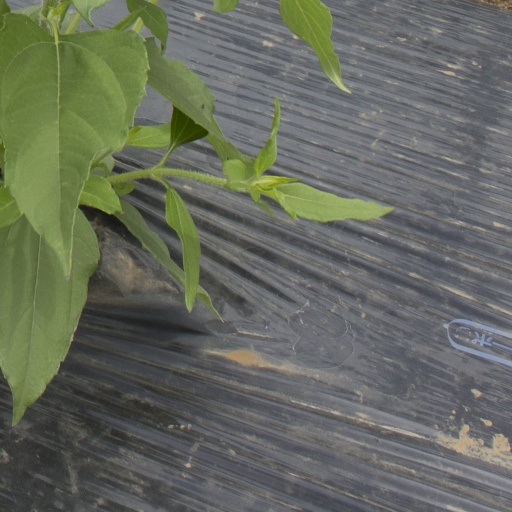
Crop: Jerusalem artichoke